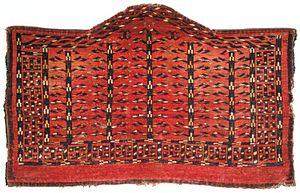
Un asmalyk est un type de textile utilisé dans les processions lors des mariages dans les tribus turkmènes. Les asmalyks peuvent être réalisés en point noué ou brodés, et comportent généralement cinq côtés, parfois sept. Les asmalyks de la tribu des Yomut sont les plus fréquents, suivis par ceux des Tekkés.
Un tapis turkmène, parfois appelé tapis Boukhara, est un type de tapis originaire d’Asie centrale. Ils sont produits par les tribus turkmènes qui constituent le principal groupe ethnique du Turkménistan, et se trouvent également en Afghanistan et en Iran. Ces tapis sont destinés à divers usages, dont ceux de tapis de tente, tentures de porte, ou encore comme sacs de tailles variées. Il est important de faire la distinction entre les véritables tapis de tribus turkmènes, et les tapis produits en grande quantité pour l’exportation au Pakistan et en Iran.